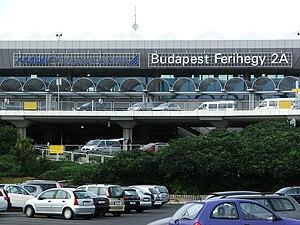
L’aéroport international de Budapest-Ferenc Liszt autrefois appelé aéroport international de Budapest-Ferihegy et toujours communément nommé Ferihegy par la population hongroise dessert la ville de Budapest. Il s'agit du plus grand aéroport de Hongrie ainsi que du plus fréquenté. Il a accueilli plus de 11,4 millions de passagers en 2016.